Battle of Dutton's Hill Monument

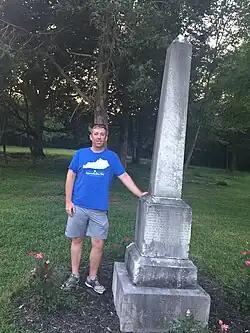
Battle of Dutton's Hill Monument

The Battle of Dutton's Hill Monument in Pulaski County, Kentucky, near Somerset, Kentucky, commemorates the Confederate soldiers who died at the battle of Dutton's Hill in 1863.